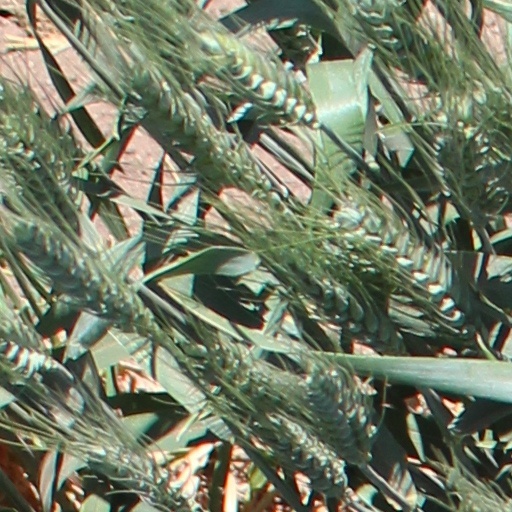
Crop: wheat